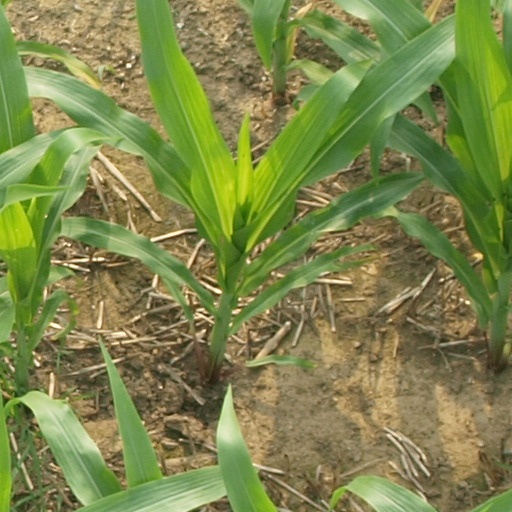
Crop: maize; corn